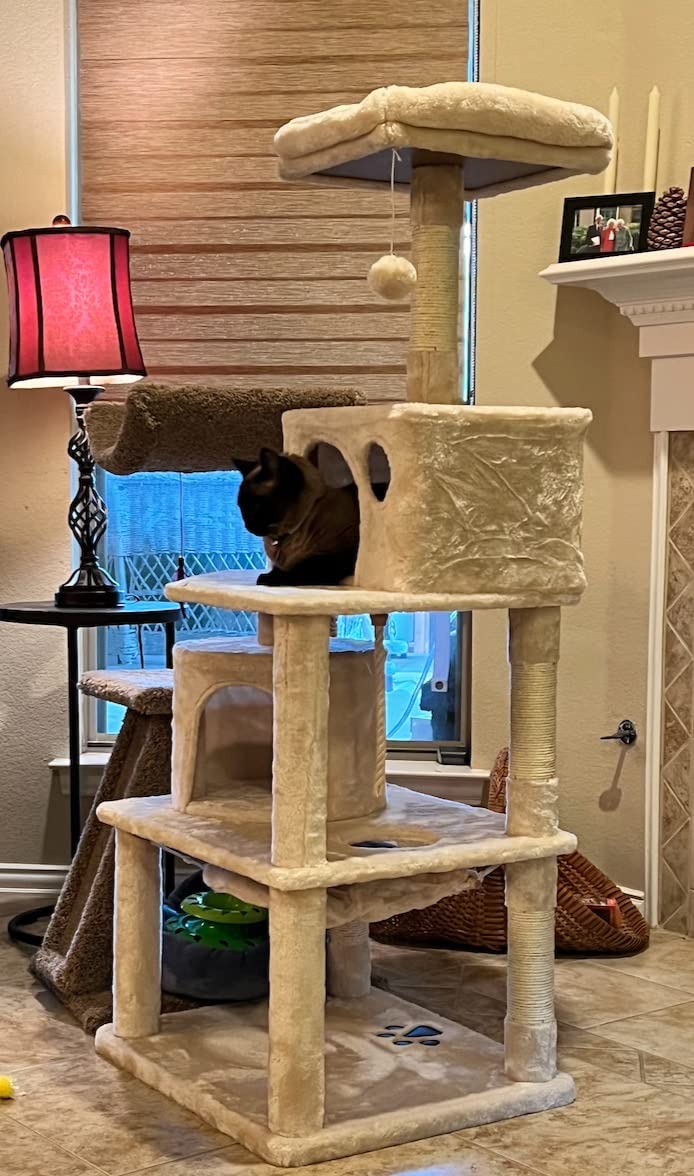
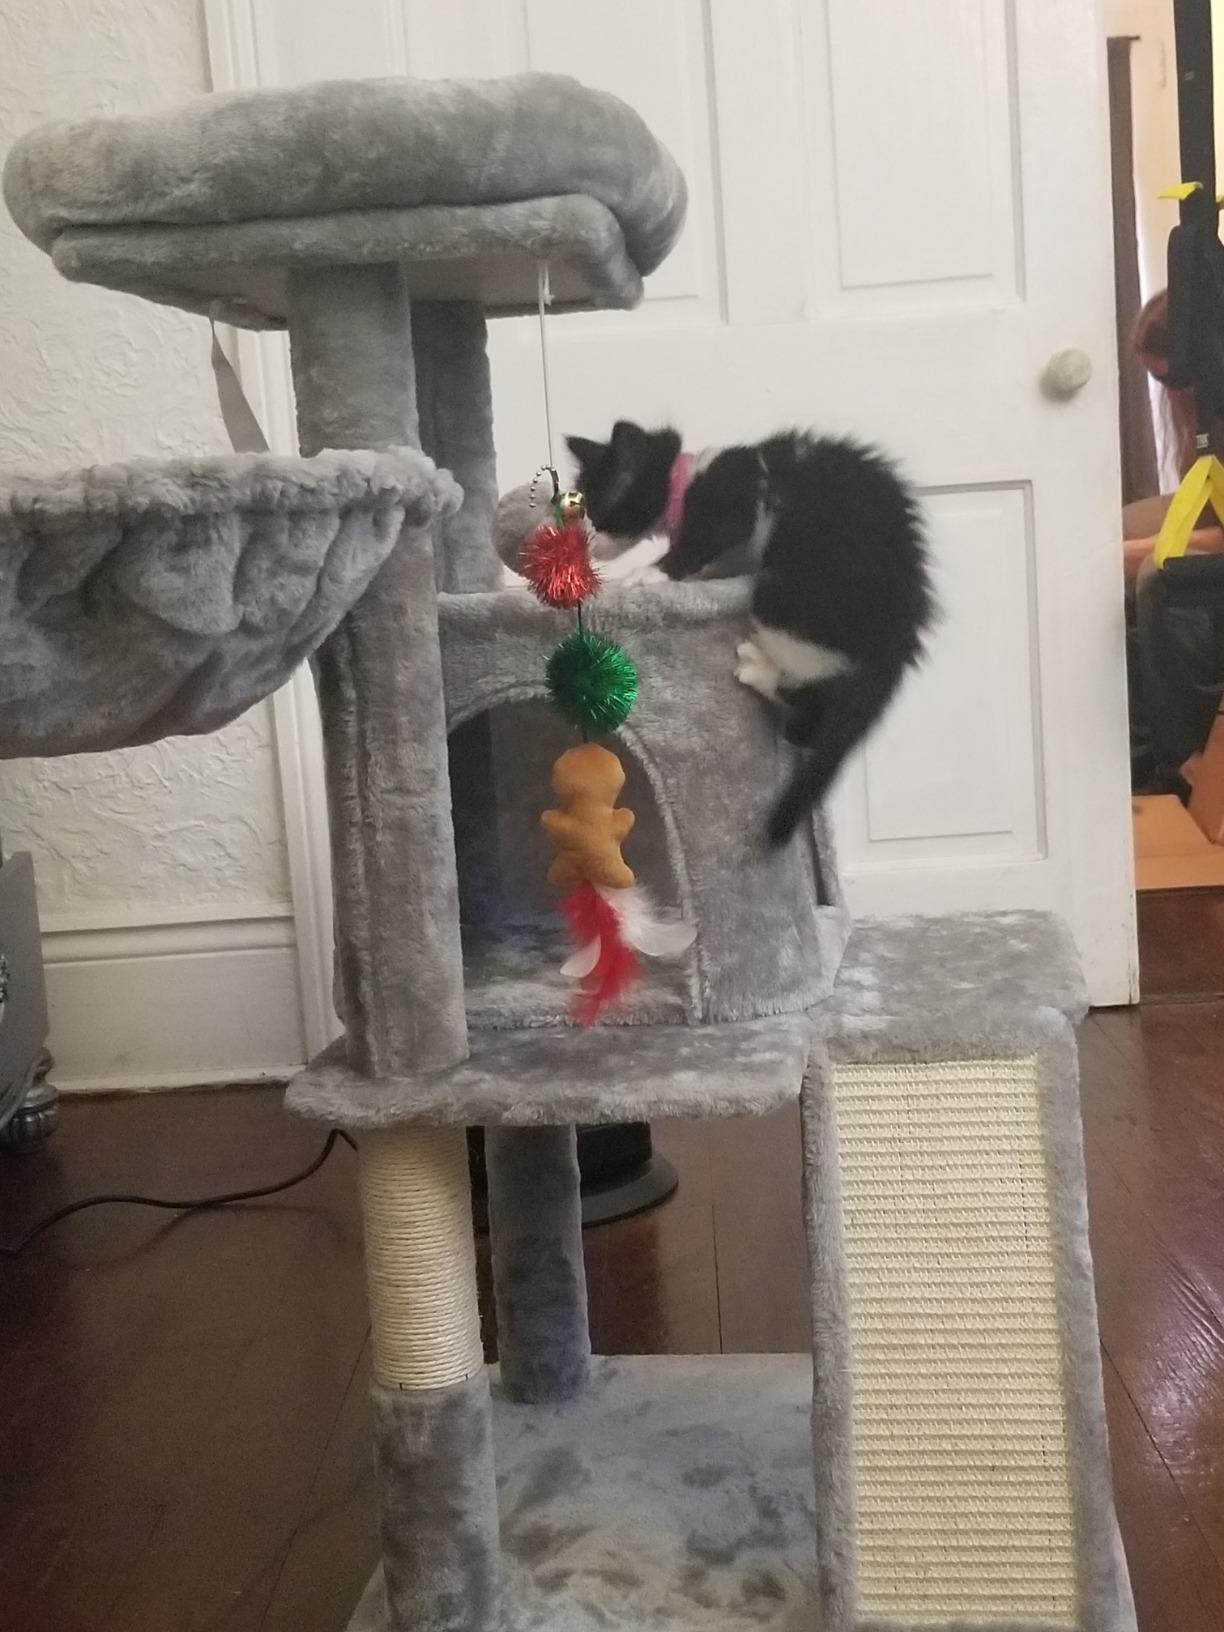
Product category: items_cat tree
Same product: no